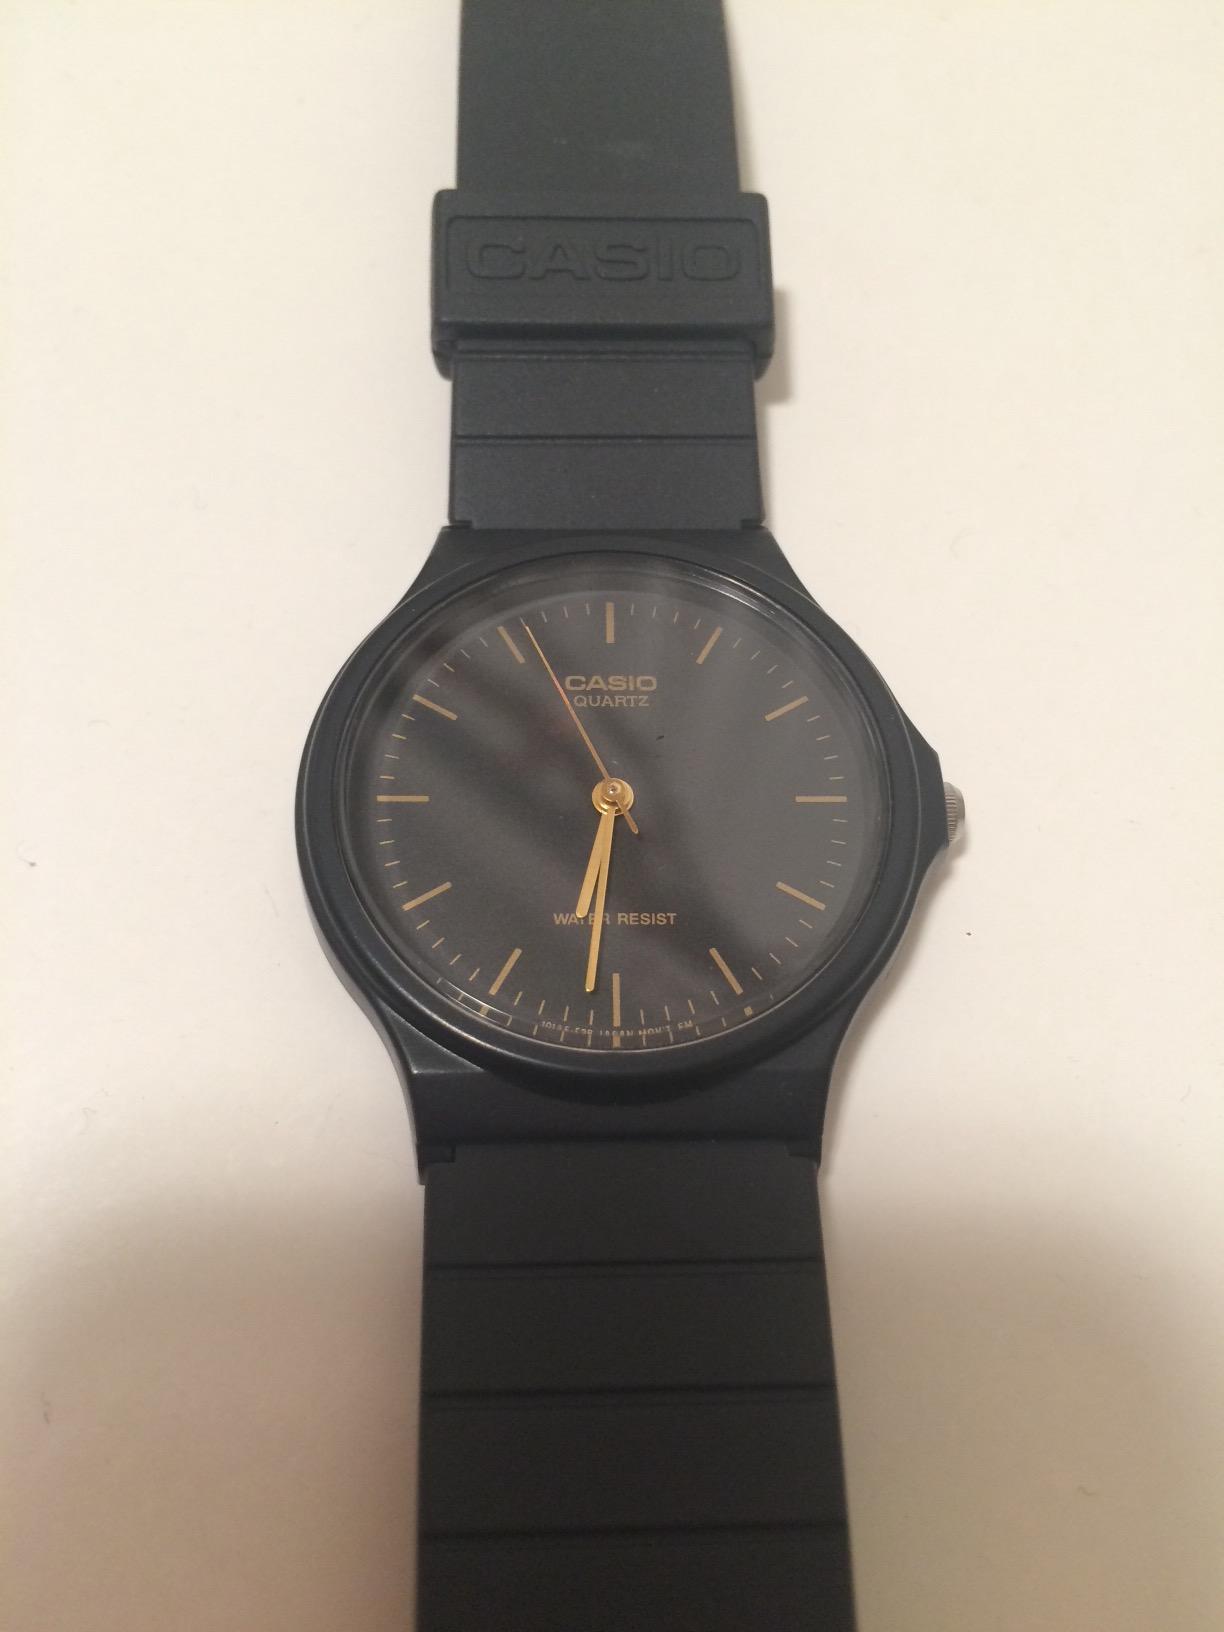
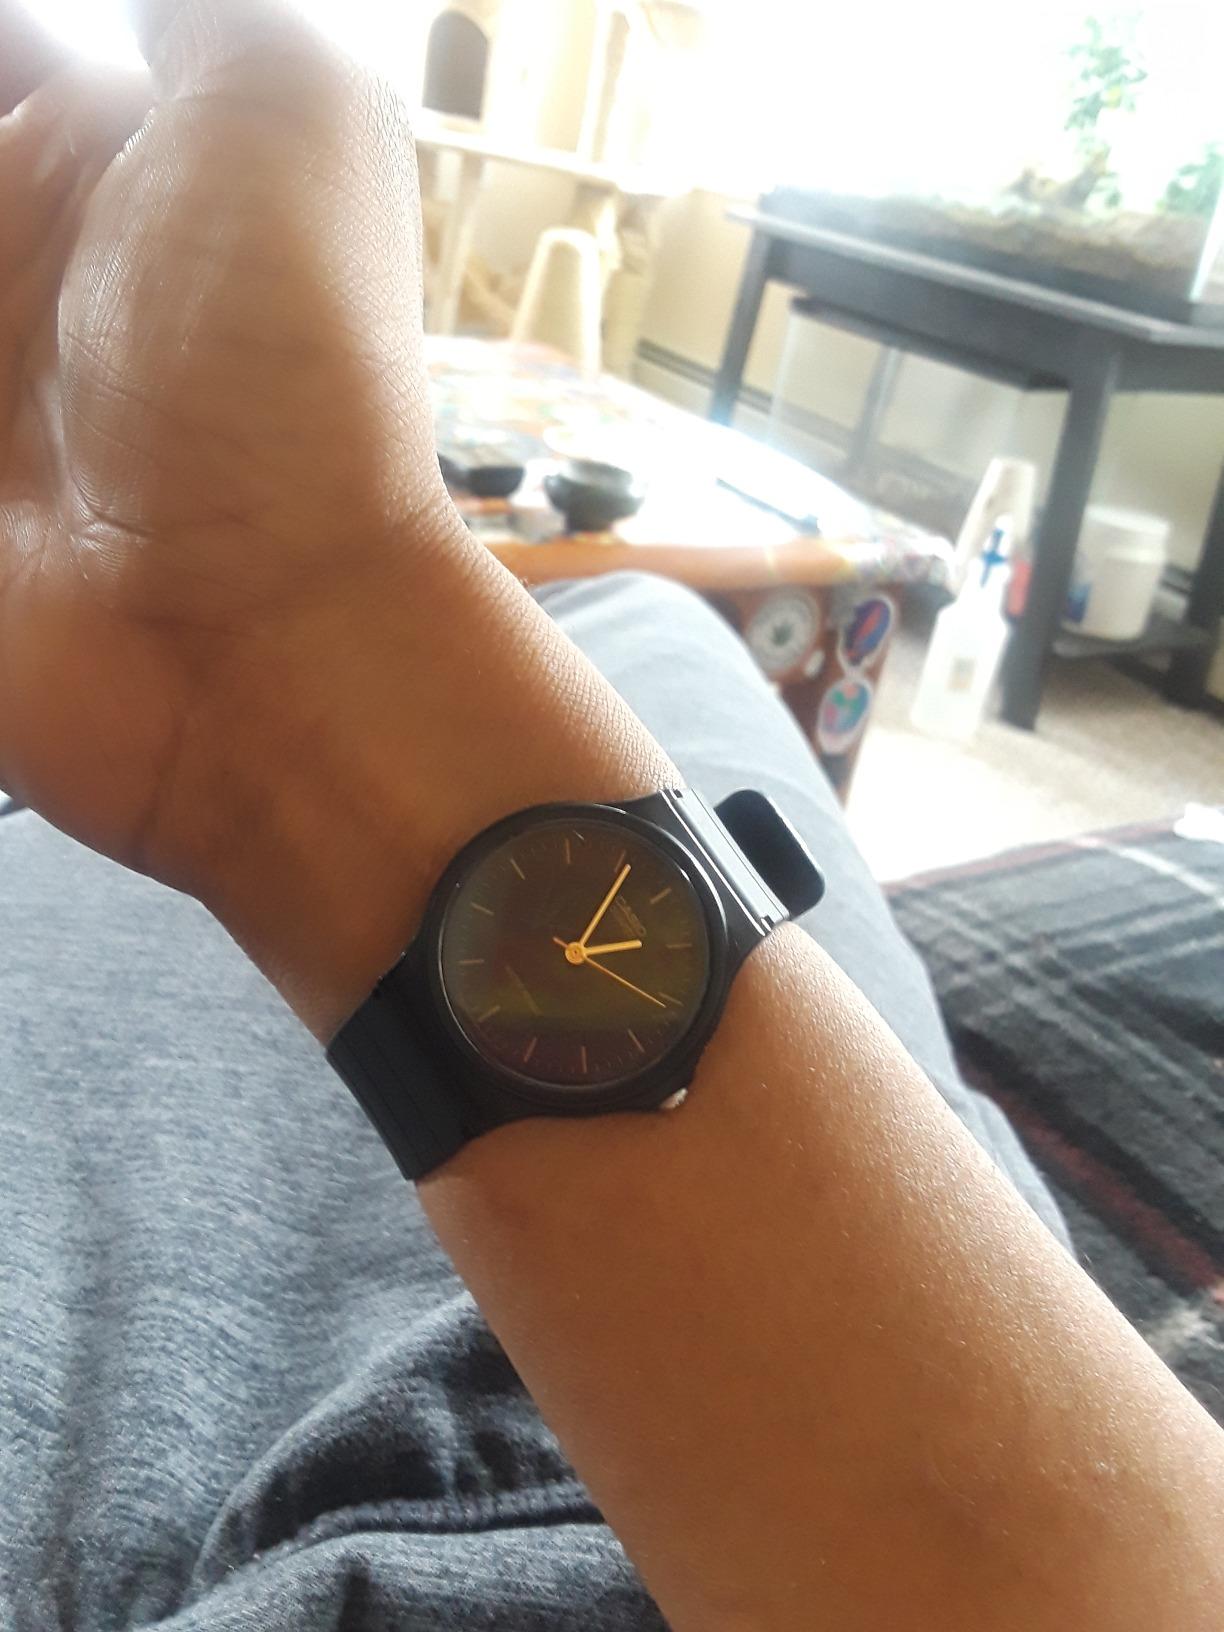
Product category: accessories_watch
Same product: yes